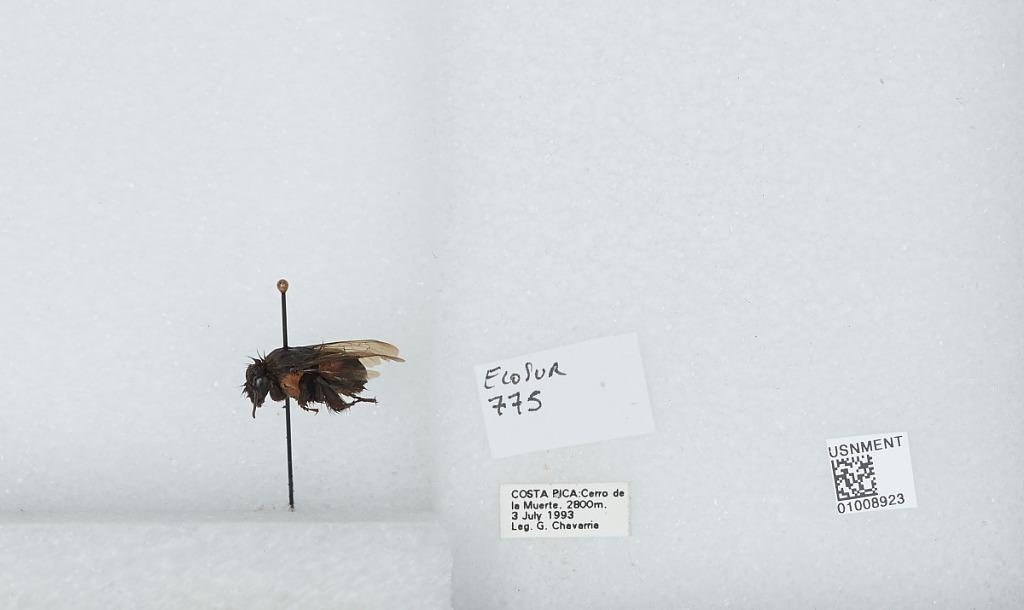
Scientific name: Bombus (Pyrobombus) ephippiatus (Say)
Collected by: G. Chavarria
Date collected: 1993-7-3
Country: Costa Rica
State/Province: San Jose
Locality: Cerro de la Muerte
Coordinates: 9.5583, -83.7239